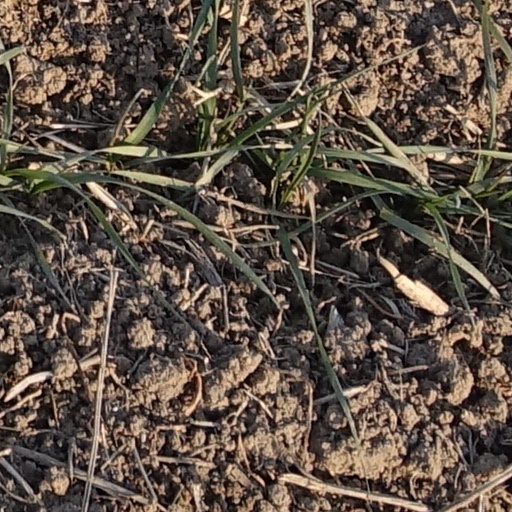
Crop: wheat